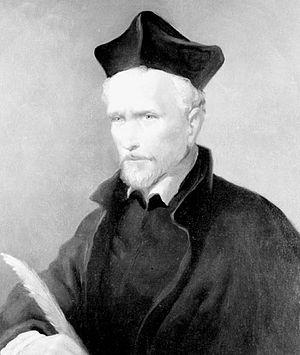
Alonso de Ovalle est un prêtre jésuite et chroniqueur chilien, auteur de la chronique Histórica relación del Reyno de Chile.